Ala (demon)

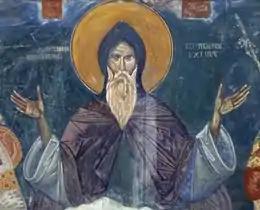
Grand Prince Stefan Nemanja was believed to have been "aloviti" (ala-like).

In Serbia, men believed to possess properties of an ala were called "aloviti" (ala-like) men, and they were given several explanations. An ala may have sneaked into them; these were recognized by their voracity, because the ala, in order to satisfy her excessive hunger, drove them to eat incessantly. They may also have survived an ala blowing on them – an ala’s breath is usually lethal to humans. These people would then become exceptionally strong. Alternatively, they could be the offspring of an ala and a woman, or could have been born covered with the caul. It was believed that "aloviti" men could not be killed with a gun or arrow, unless gold or silver was used.